Dunseverick Castle

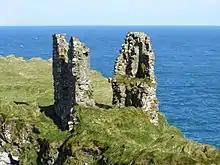
The Gate lodge

Dunseverick Castle is built of basalt and is situated in County Antrim, Northern Ireland, near the small village of Dunseverick and the Giant's Causeway. Dunseverick Castle and earthworks are Scheduled Historic Monuments in the townland of Feigh, in Causeway coast and Glens district council, at grid ref: C9871 4467.